Pod Vinicí

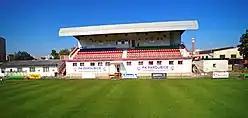

Pod Vinicí is a football stadium in Pardubice, Czech Republic. It is the former home stadium of FK Pardubice. The total capacity is 2,500, including 600 seated.